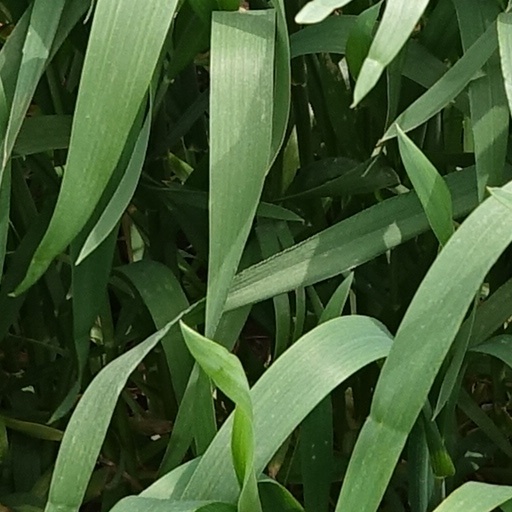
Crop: wheat